Gaza war hostage crisis

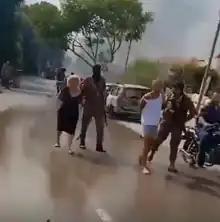
Hamas gunmen with civilian hostages from Kibbutz Be'eri

On the morning of 7 October 2023, around 6:30 a.m. IST, around 6,000 Palestinians including 3,800 from the Hamas "elite Nukhba forces" launched an attack into Israel from 119 sites on its border with the Gaza Strip. The operation included attacks on Israel Defense Forces (IDF) bases as well as massacres of Israeli civilians. The ground incursion was combined with a sustained barrage of at least 4,300 rockets.